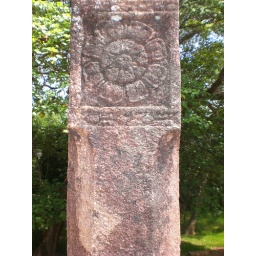
stone Column with decorative lotus flower which is situated royal Conference Hall in Polonnaruwa